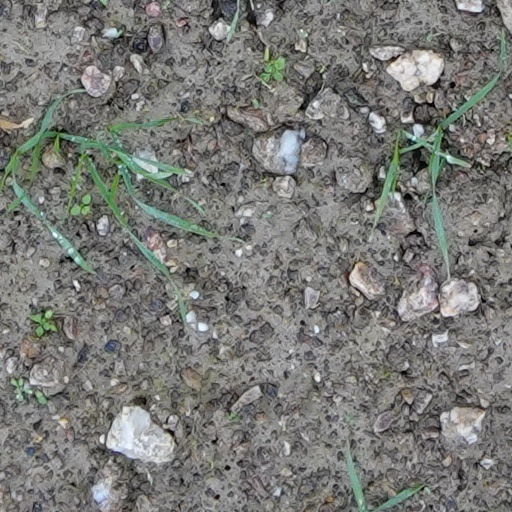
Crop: wheat